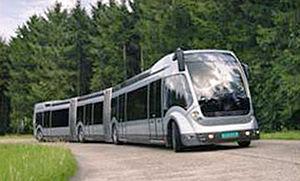
Phileas est un ancien modèle de bus guidé hybride, articulé ou bi-articulé, destiné principalement au marché des lignes BHNS, vendu de juillet 2004 jusqu'au 25 novembre 2014.